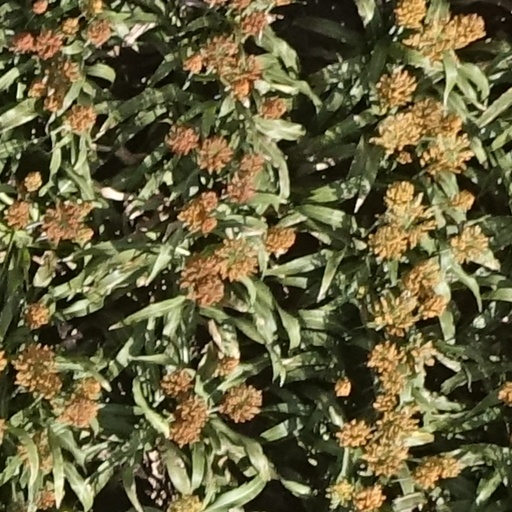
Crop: sorghum